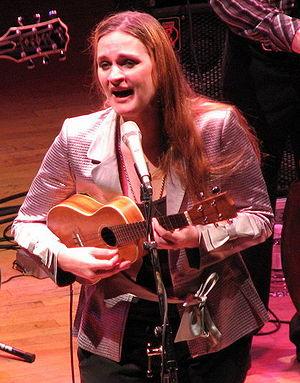
Madeleine Peyroux est une chanteuse de jazz américaine née le 18 avril 1974 à Athens en Géorgie aux États-Unis. Elle grandit à New York et à Paris.